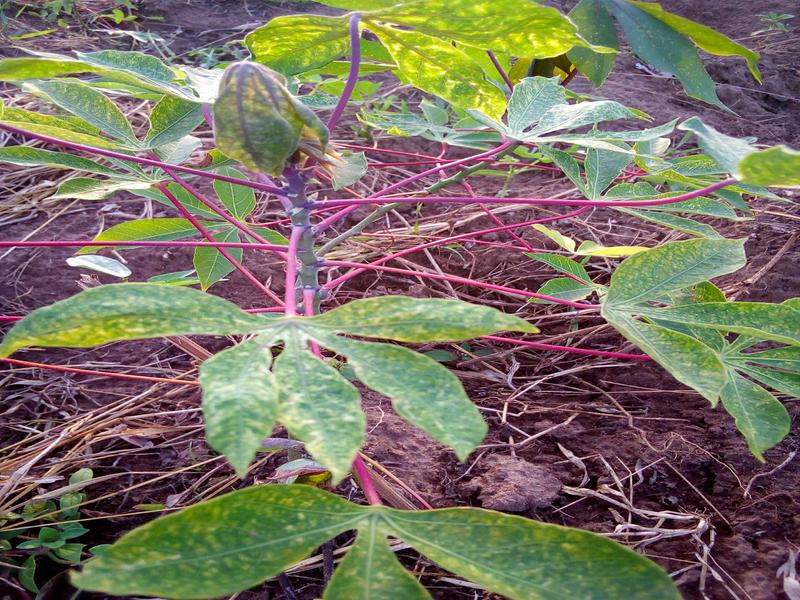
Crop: cassava
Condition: green_mottle